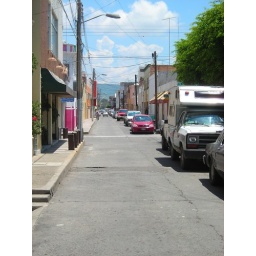
Just a street heading towards my 2nd home in Mexico....